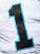
Number: 1